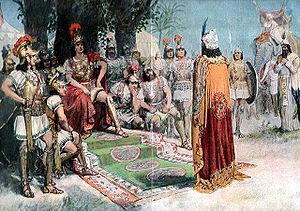
Alexandre le Grand qui bénéficie à travers l'histoire, les cultures et les religions d'une grande postérité, a été le sujet de très nombreuses œuvres d'art de l'Antiquité jusqu'à nos jours, faisant de lui l'une des principales figures politiques dans l'art occidental. La plupart des œuvres contemporaines ou originales ont disparu, même si de nombreuses copies ont été réalisées à l'époque romaine, particulièrement dans le domaine de la sculpture. Au Moyen Âge, dans la lignée du Roman d'Alexandre, l'épopée d'Alexandre s'incarnent dans de nombreuses publications littéraires pour devenir l'un des mythes les plus diffusés dans le temps et dans l'espace. À l'époque moderne, Alexandre est un thème privilégié dans la peinture. De nos jours il fait partie de la culture populaire en tant que sujet de romans historiques, de chansons ou de jeux vidéo.